Māui

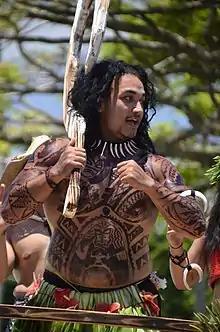
Participant of the Merrie Monarch Parade in Hilo performs as Māui, based largely on his depiction in the 2016 film "Moana"

Maui appears in the 2016 Disney 3D computer-animated musical film "Moana" and its 2024 sequel "Moana 2", in which he is voiced by Dwayne Johnson. Abandoned by his human parents as a baby, the gods took pity on him and made him a demigod and gave him a magic fishhook that gives him the ability to shape-shift. He went on to perform miracles to win back the love of humanity, each of which earned him an animated tattoo. He is fabled to have stolen the heart of Te Fiti, a powerful island goddess who creates life. The protagonist of the film, Moana, persuades him to help her return it. In his song "You're Welcome," composed by Lin-Manuel Miranda, Maui mentions and takes credit for several of the deeds he is credited with in folklore. This version of Māui incorporates elements from various Polynesian narratives.